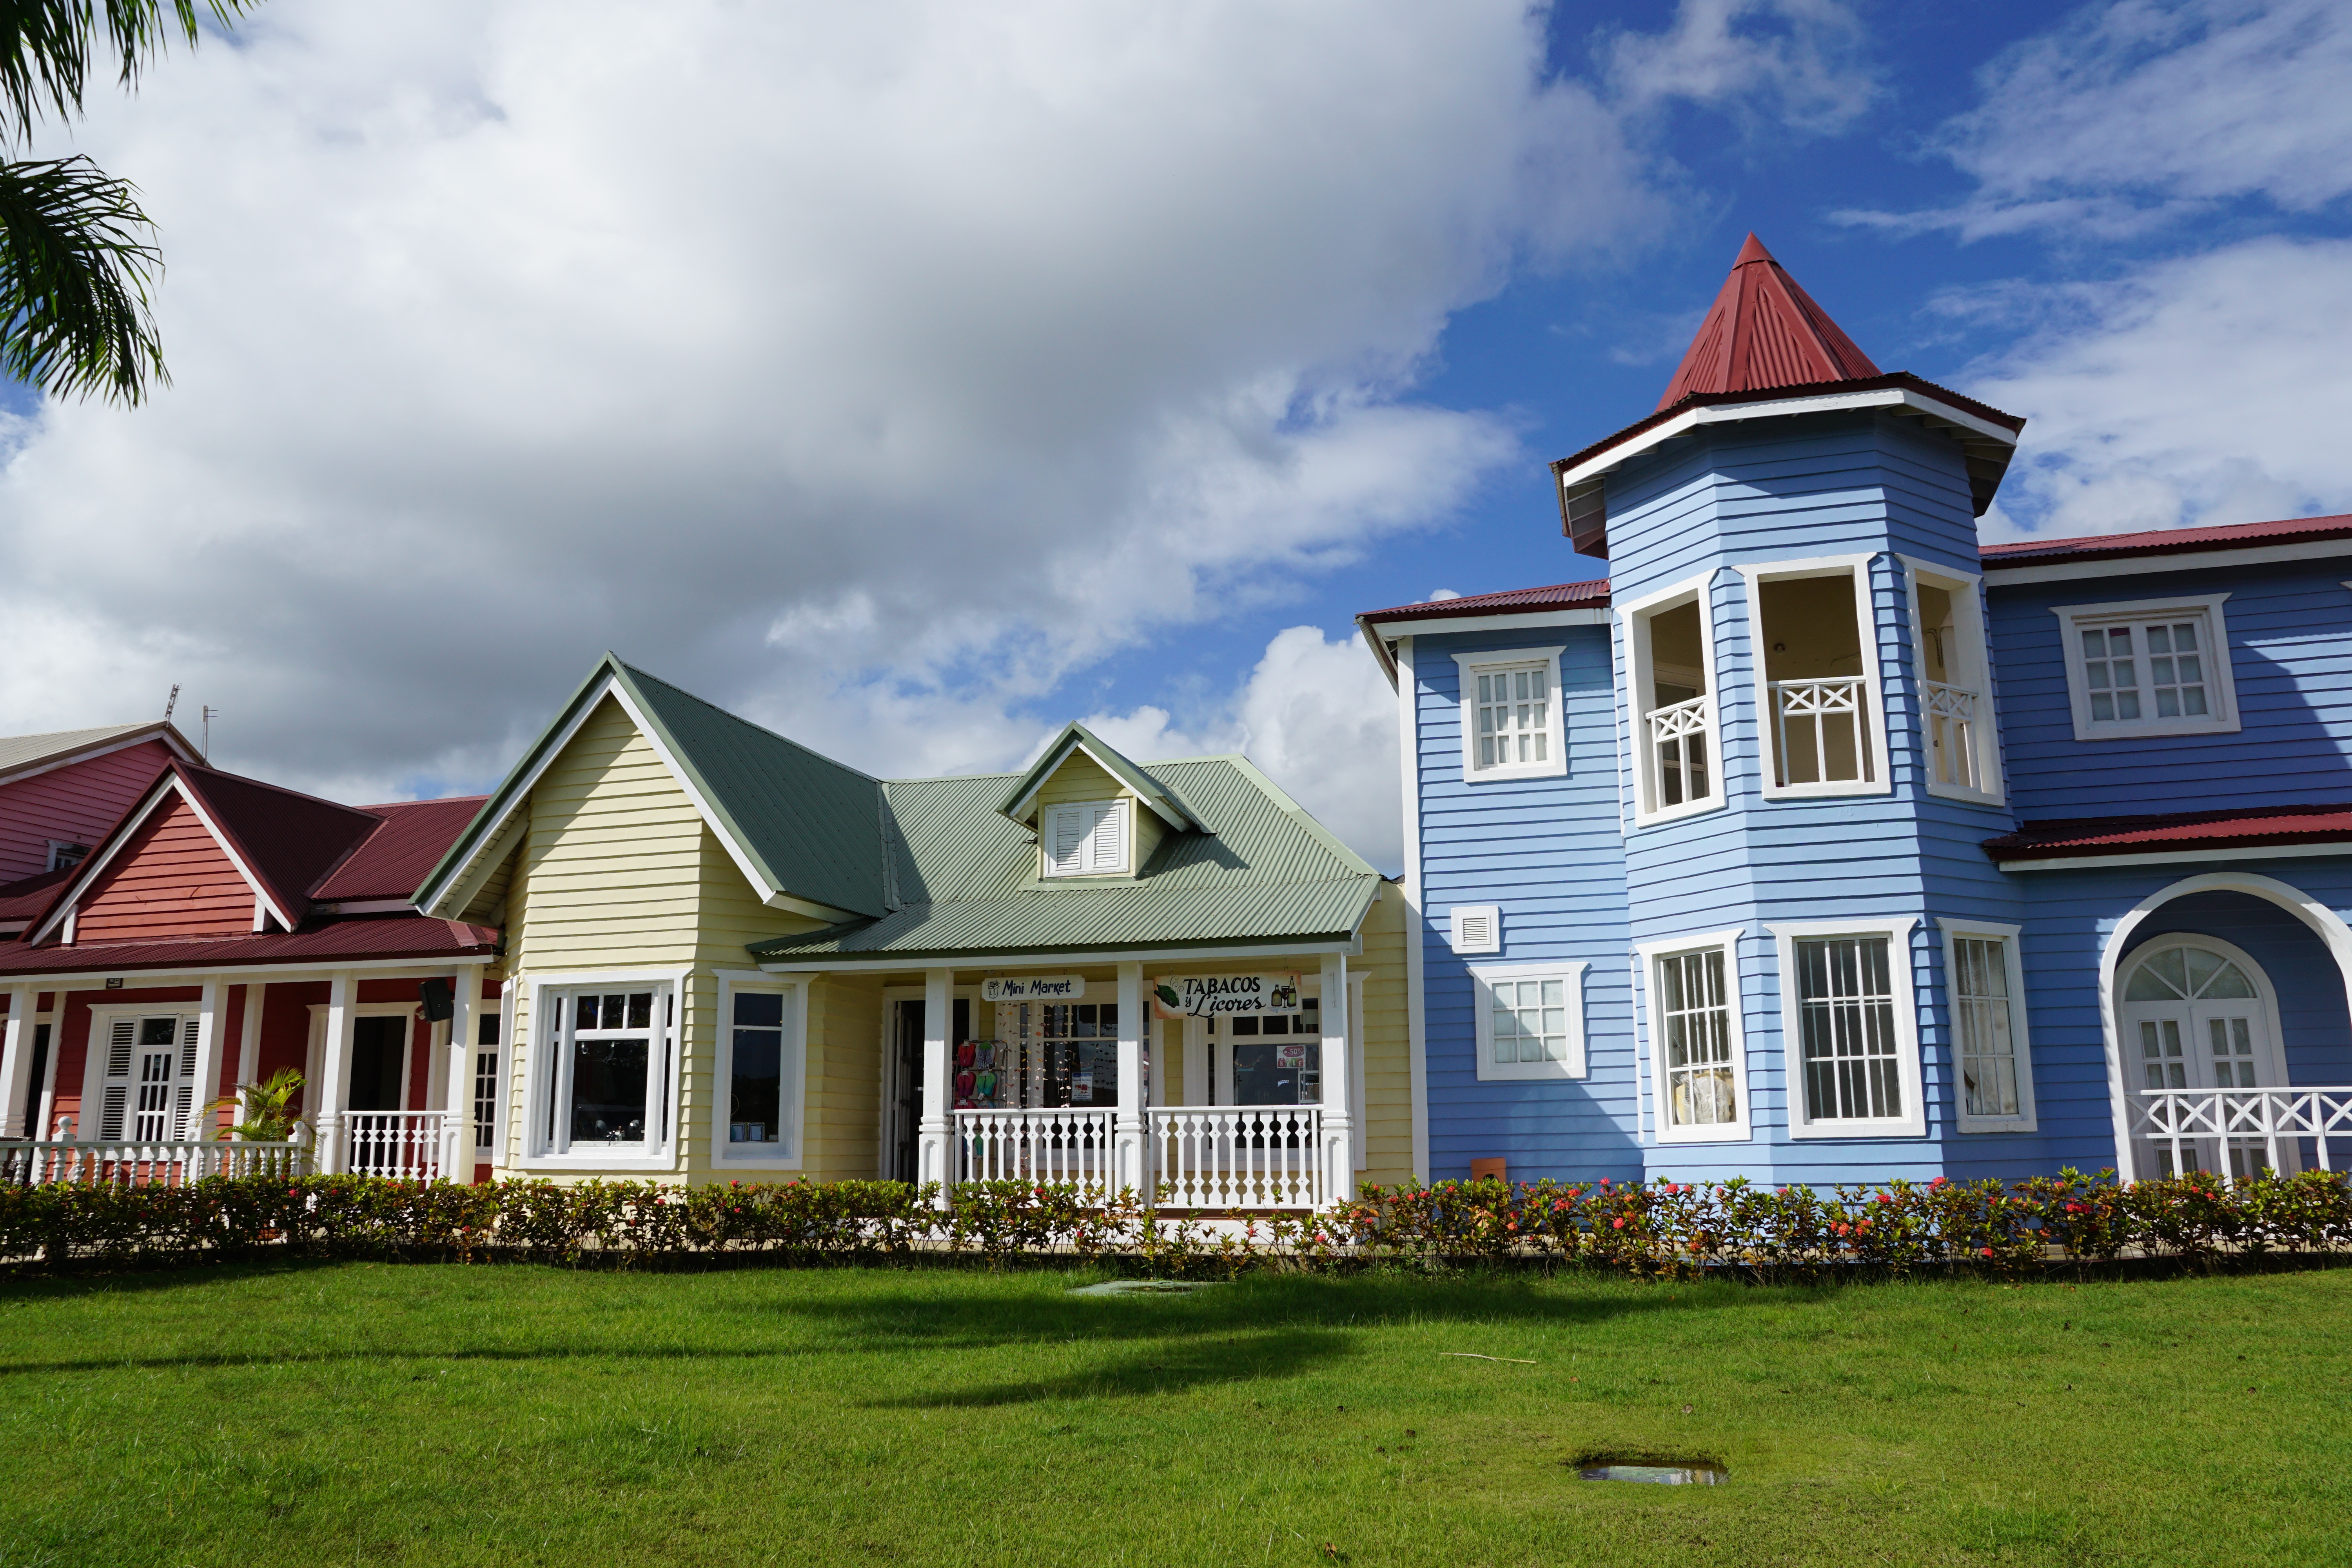
outdoor, architecture, road, lawn, mansion, house, building, home, vacation, suburb, cottage, facade, residence, property, colorful, apartment, farmhouse, wooden, estate, caribbean, siding, neighbourhood, manor house, real estate, at home, house roof, small house, samana, residential area